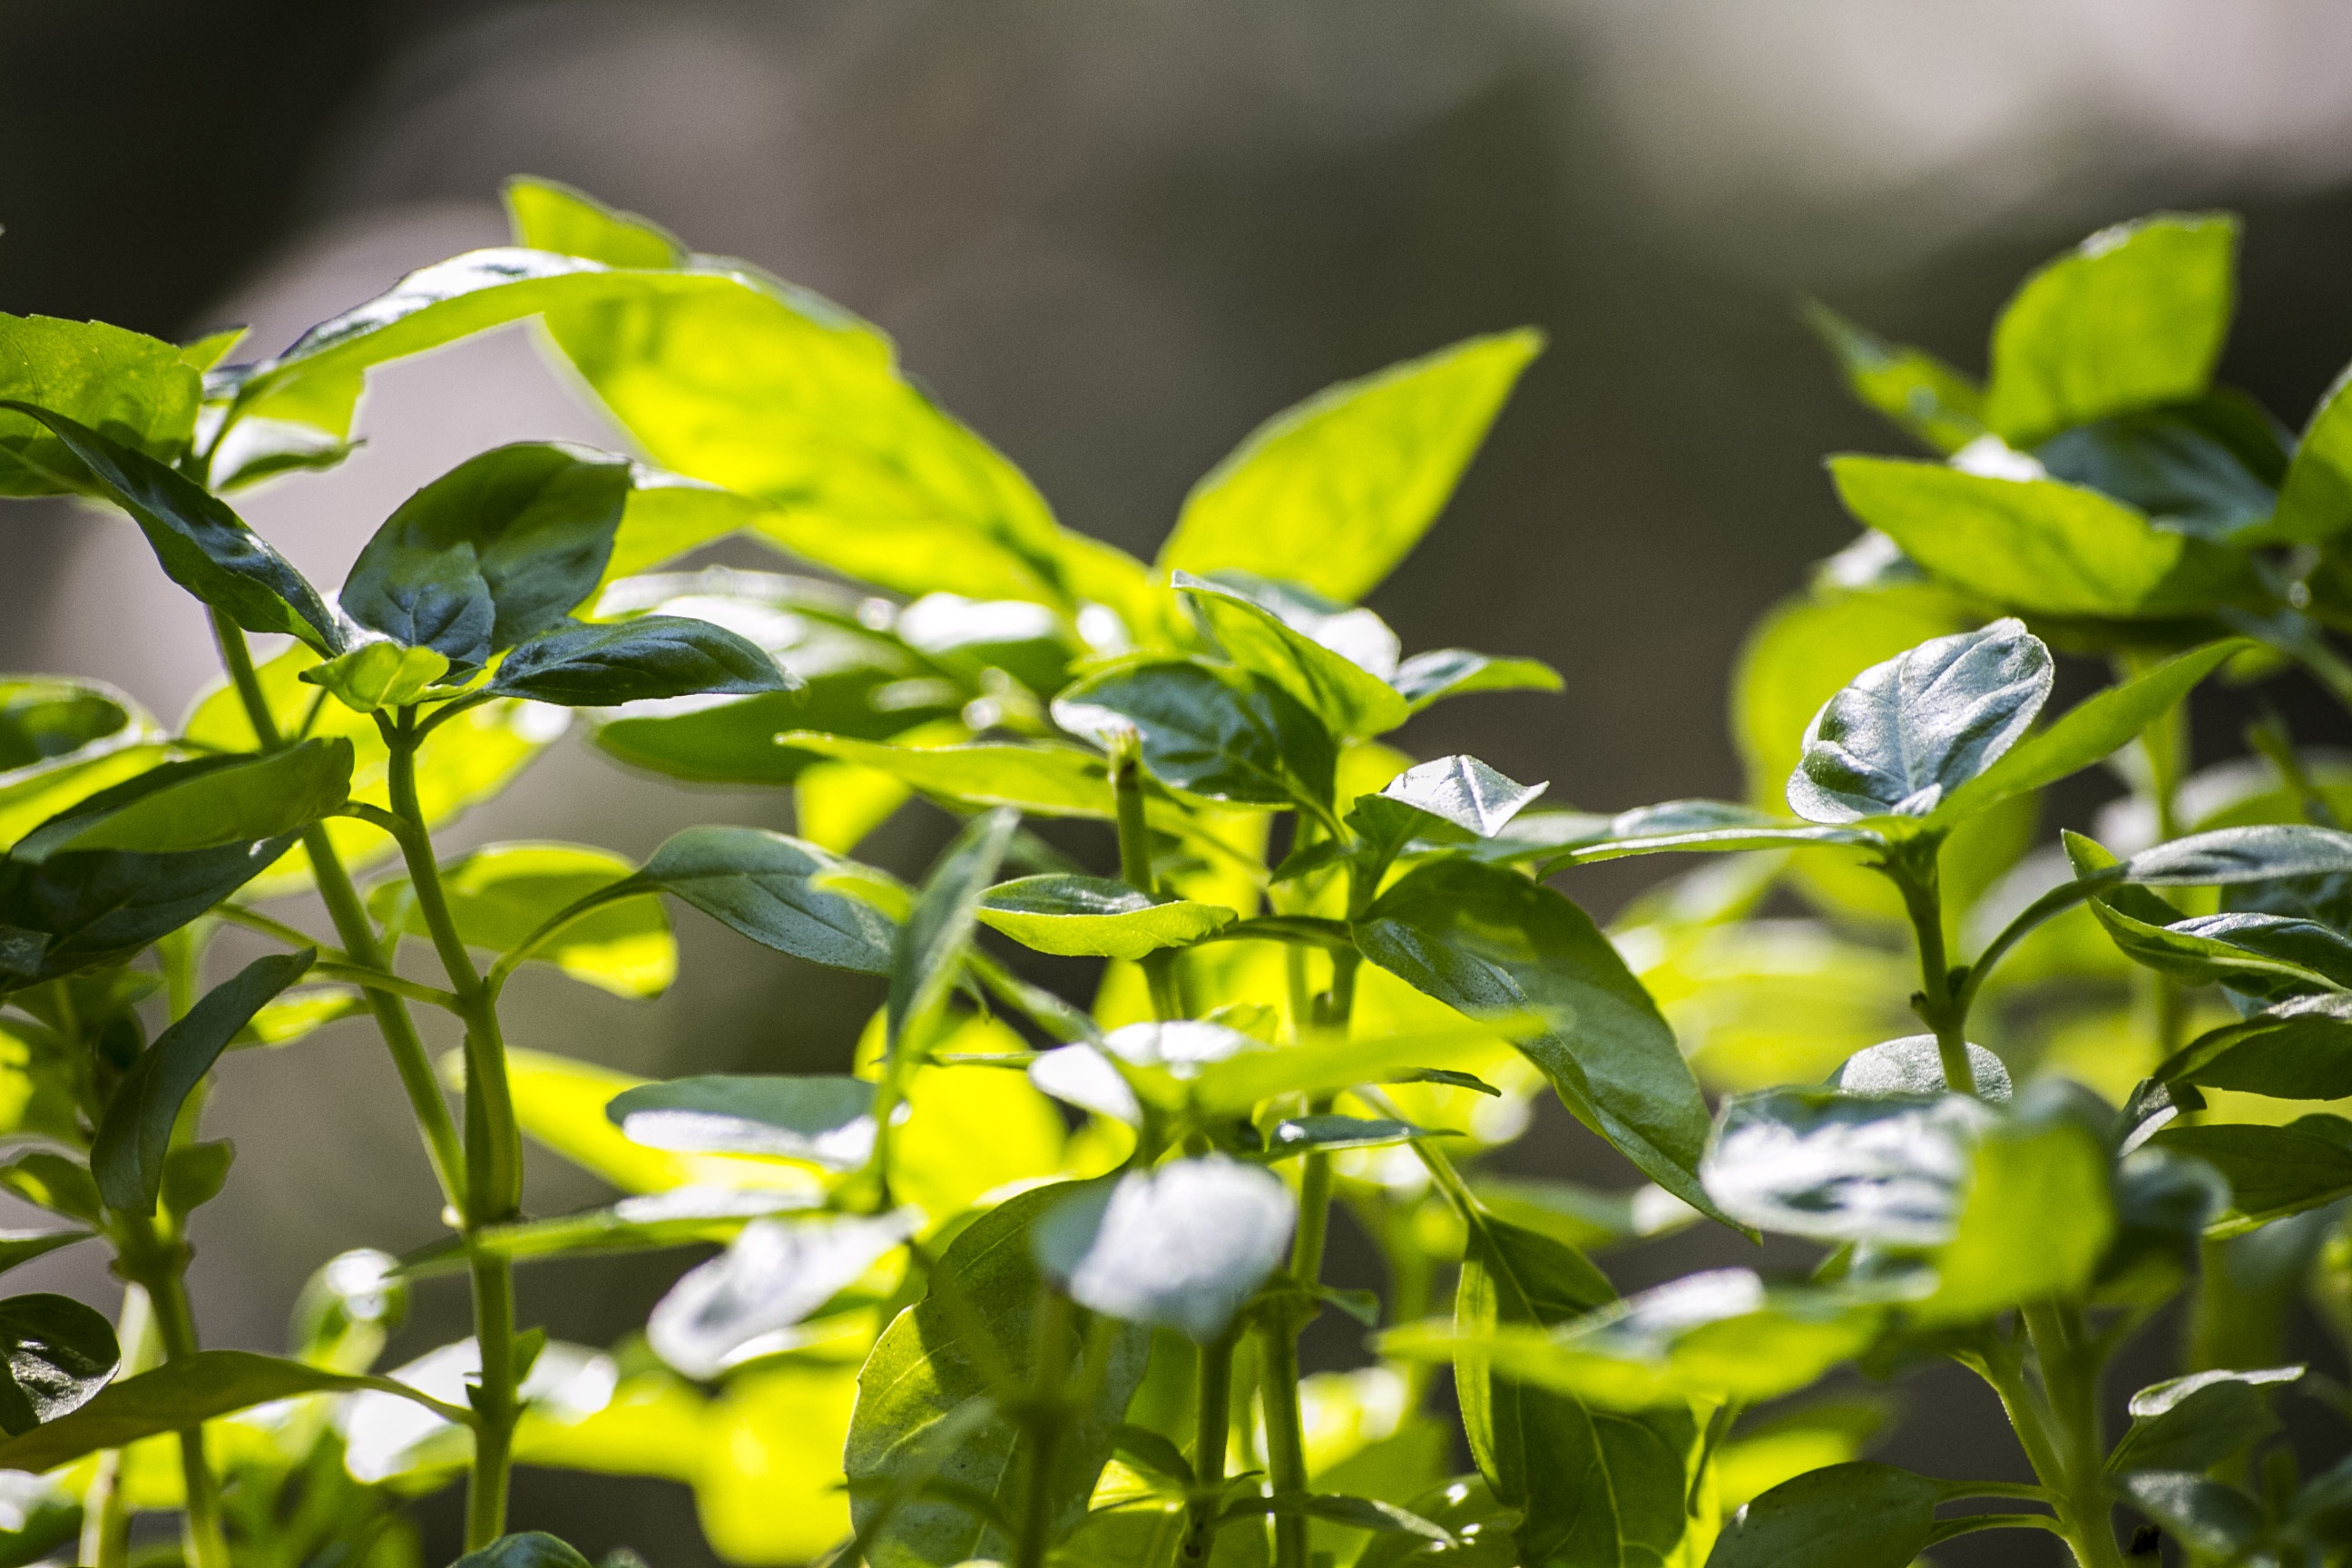
nature, branch, plant, leaf, flower, food, green, cooking, ingredient, herb, produce, natural, fresh, kitchen, botany, yellow, flora, cuisine, basil, wildflower, seasoning, organic, citrus, aromatic, macro photography, flowering plant, land plant